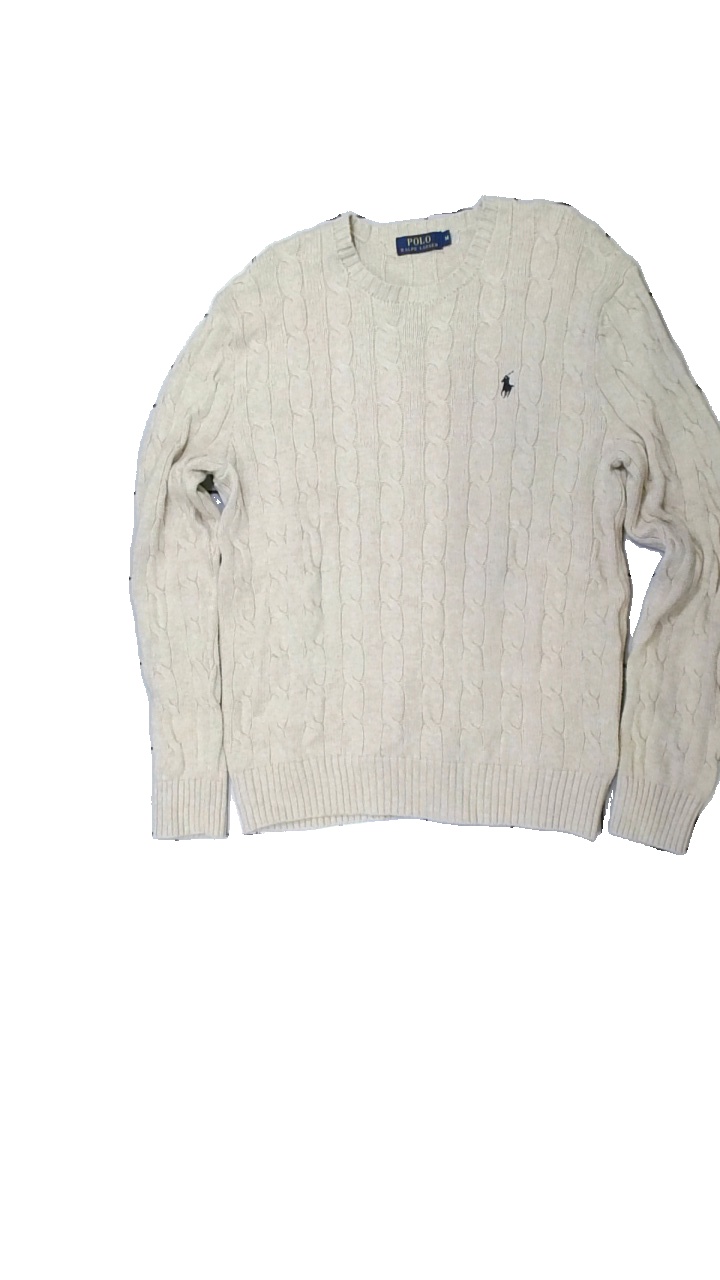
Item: Sweater (Men)
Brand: Ralph Lauren
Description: beige stickad tröja med logga fram, lätt nopprig
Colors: Beige, Black
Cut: Regular
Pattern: Logo print
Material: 100% cotton
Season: All
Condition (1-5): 4
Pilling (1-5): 4
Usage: Reuse
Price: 50-100